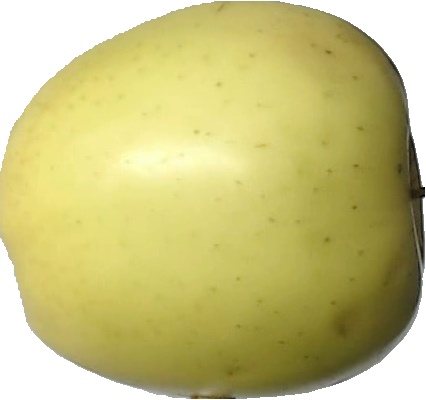
Label: apple_golden_2